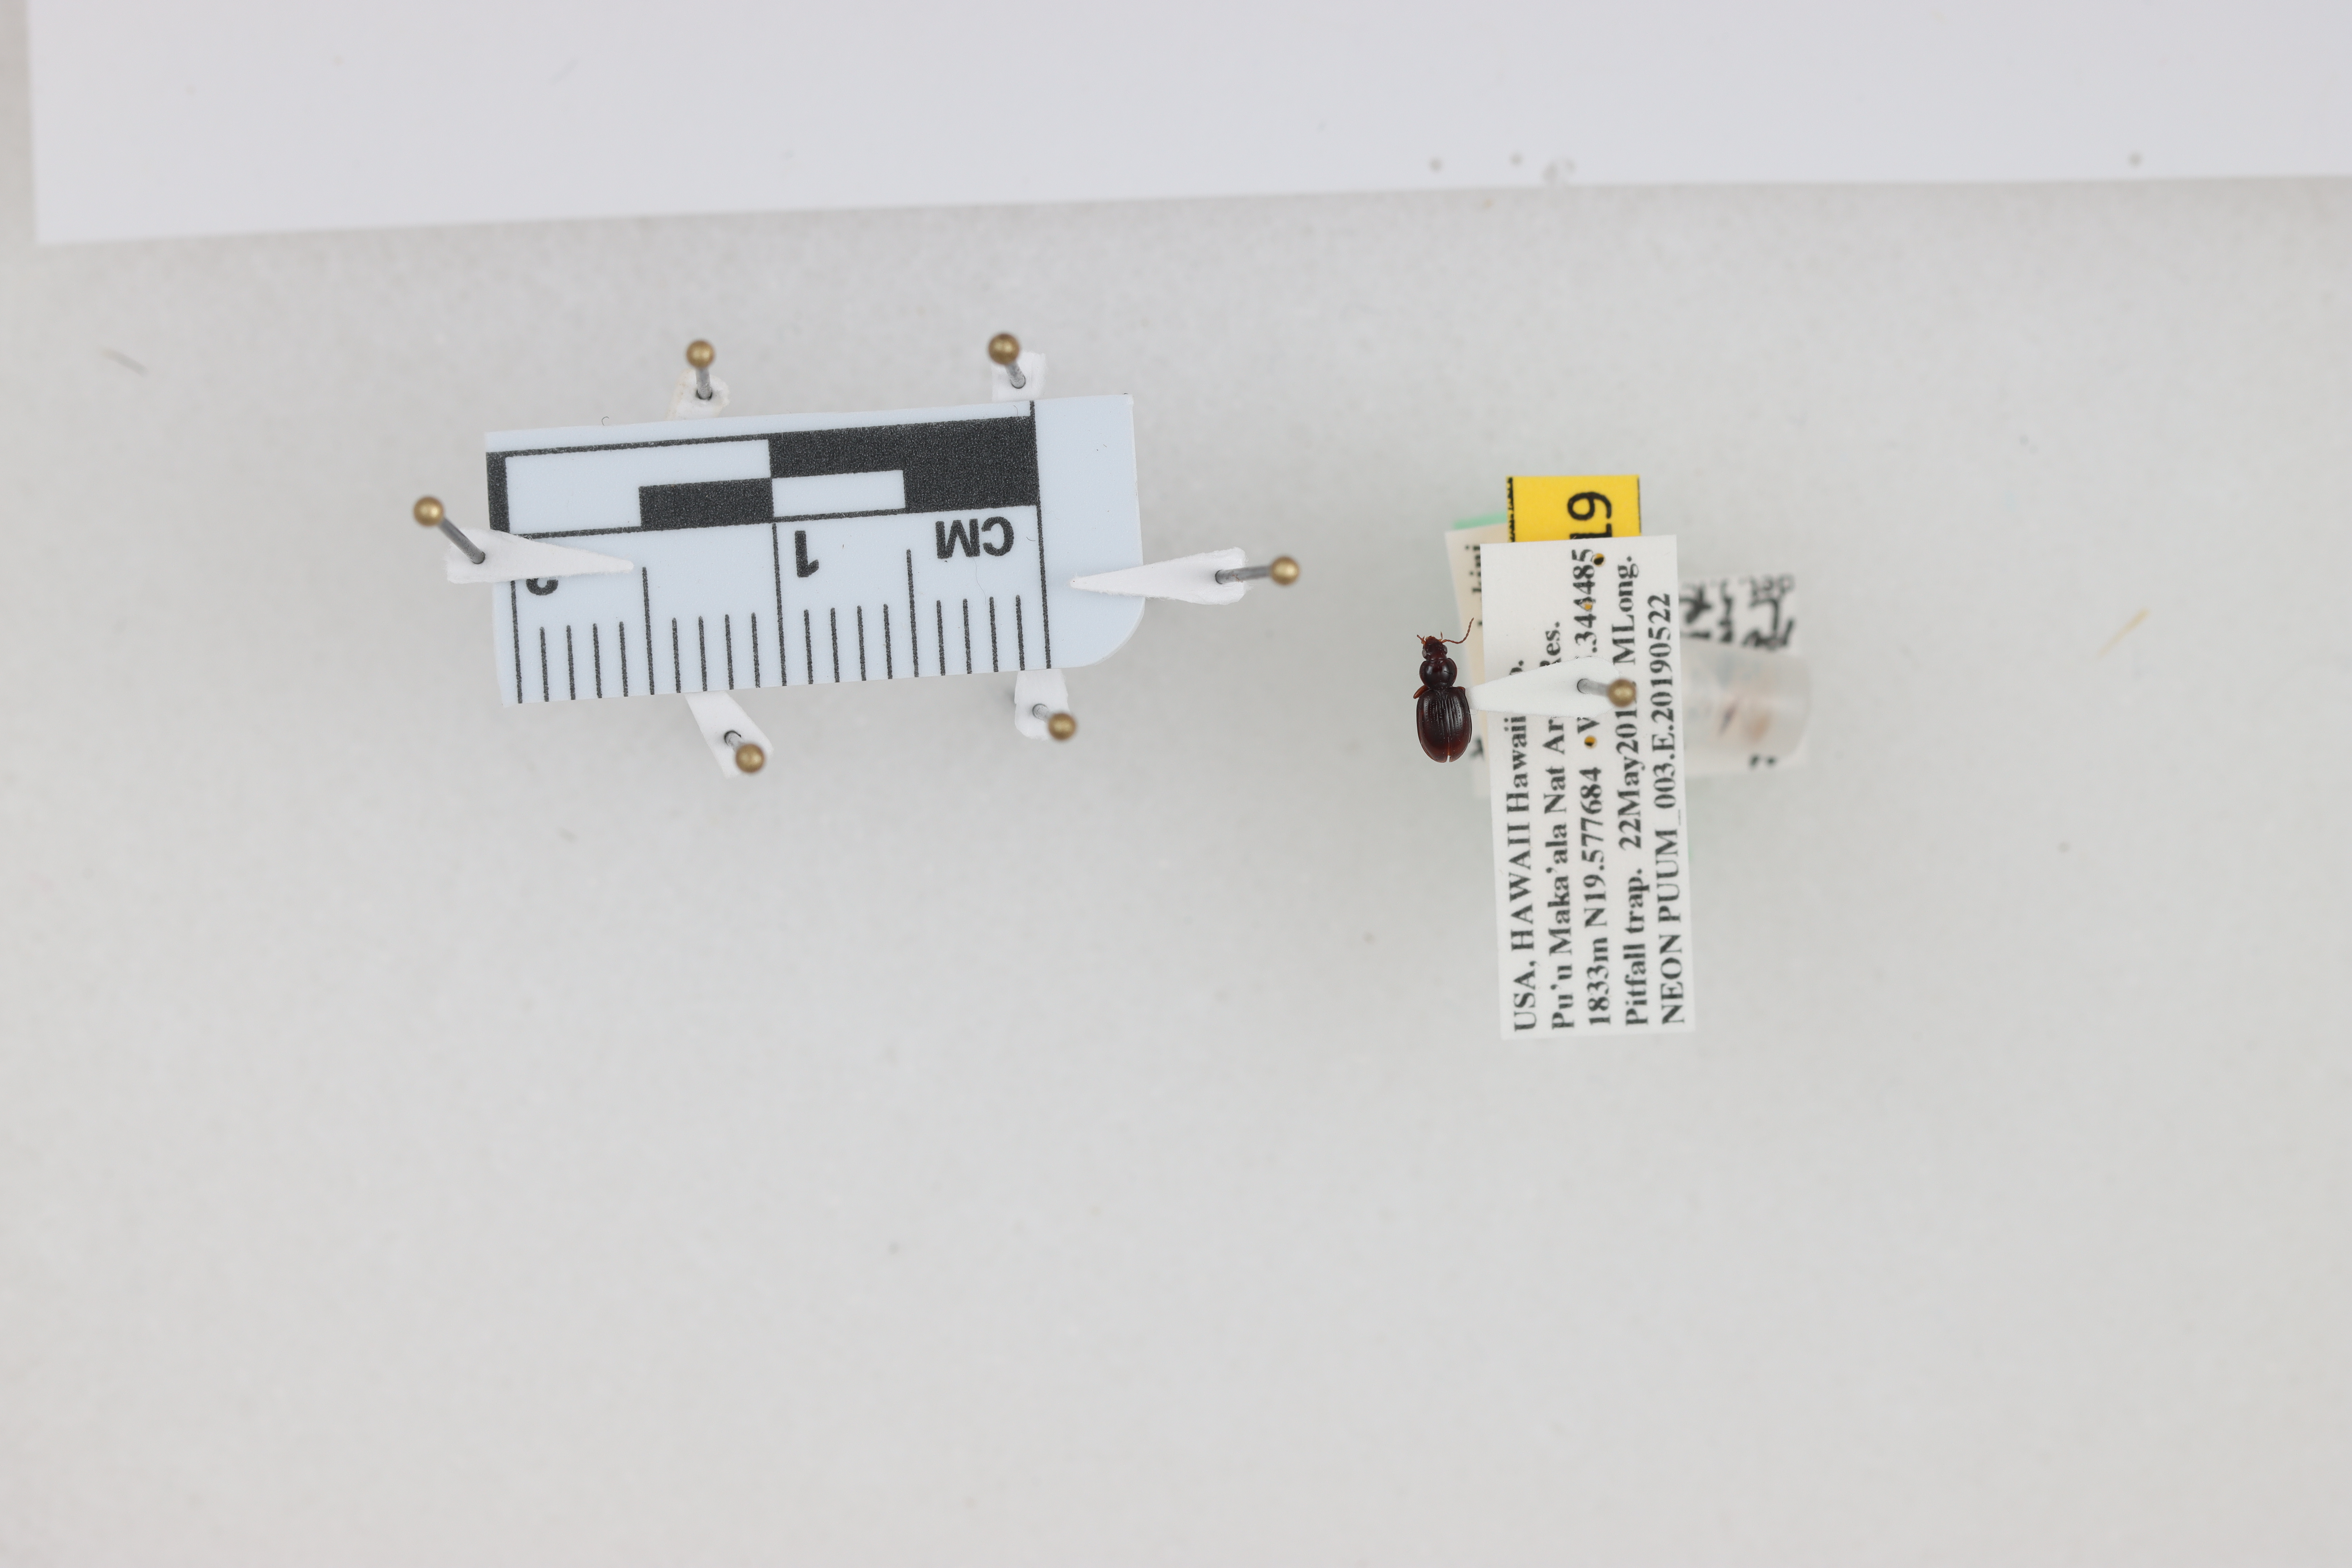
Beetle 1 — elytra length: 0.276 cm, elytra max width: 0.203 cm, basal pronotum width: 0.087 cm